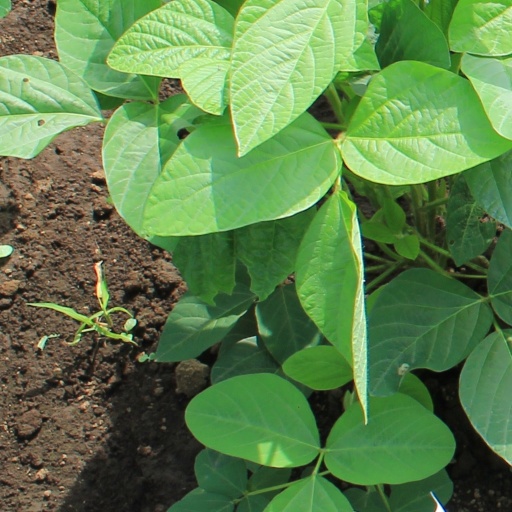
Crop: soybean